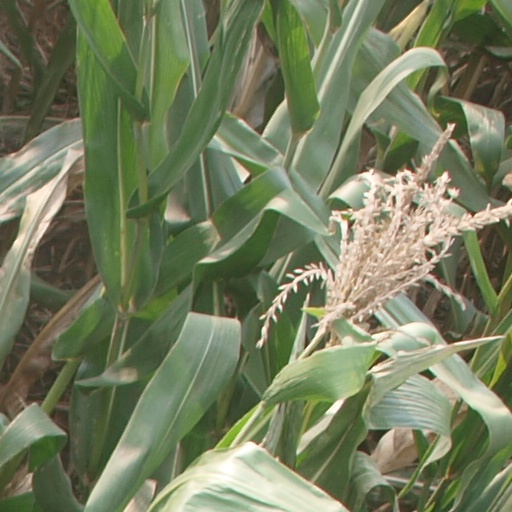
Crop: maize; corn